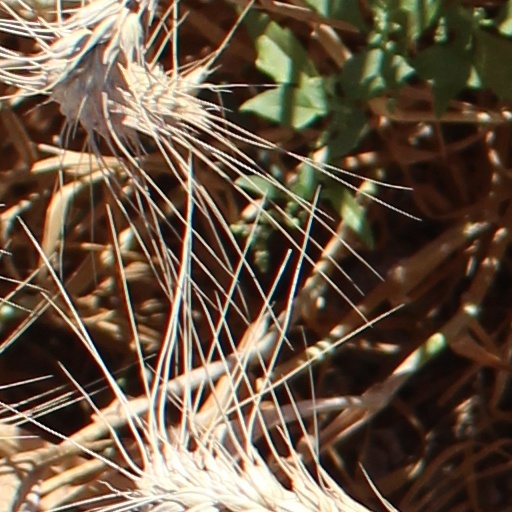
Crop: wheat